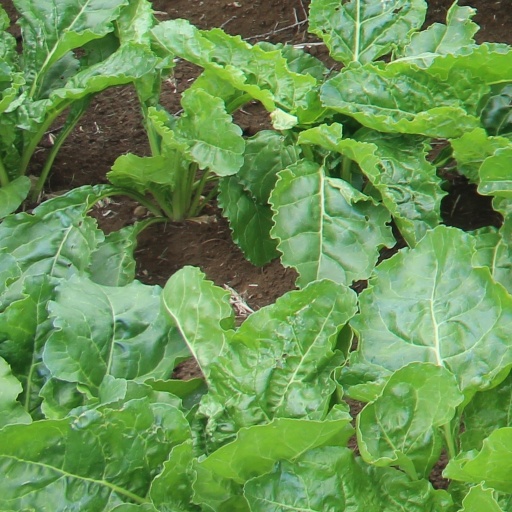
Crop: sugar beet